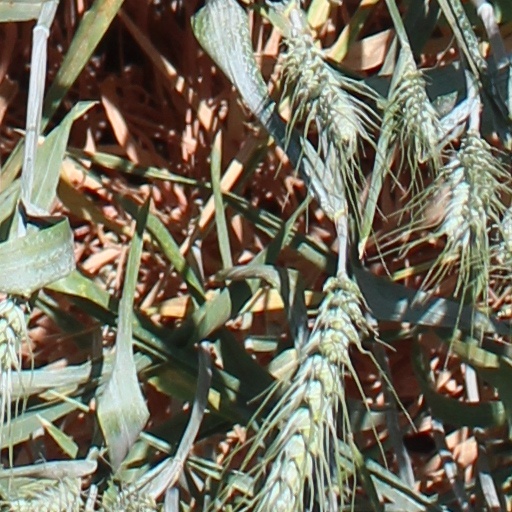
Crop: wheat